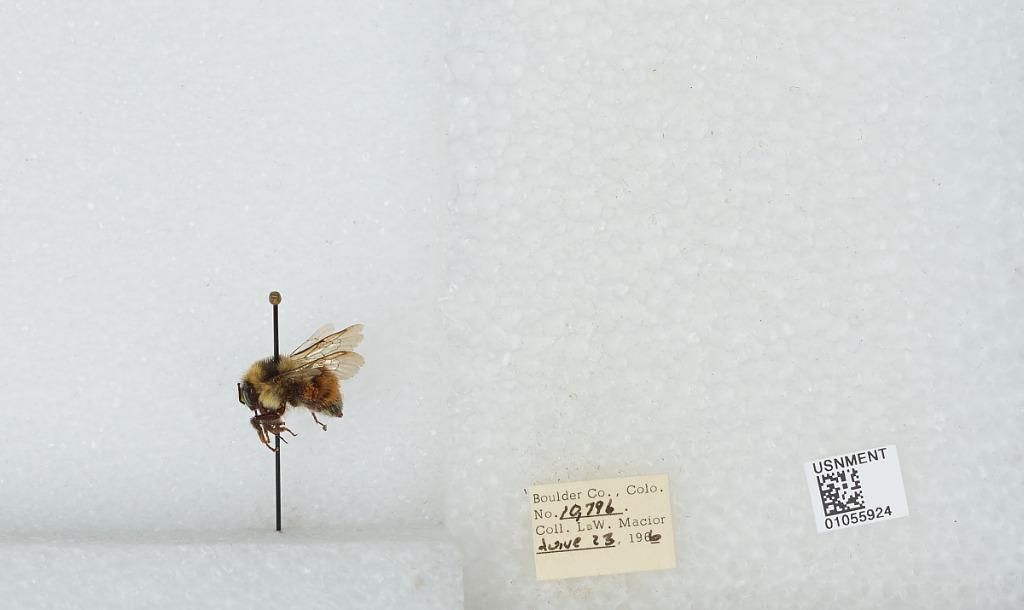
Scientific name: Bombus (Pyrobombus) bifarius Cresson
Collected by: L. Macior
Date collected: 1966-6-23
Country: United States
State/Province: Colorado
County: Boulder
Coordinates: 40.09, -105.36